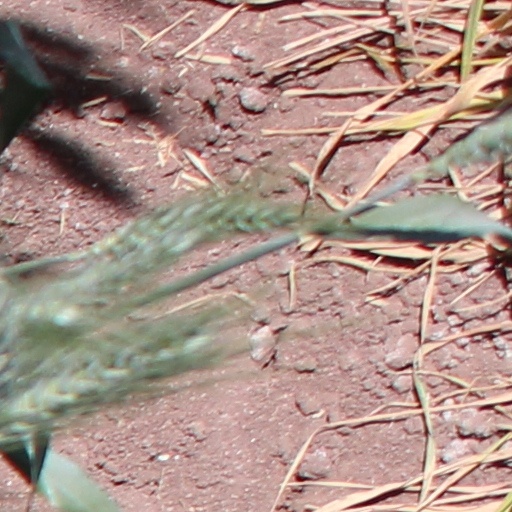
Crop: wheat